Question: Please indicate a possible affordance area of the banana that can be used for eating
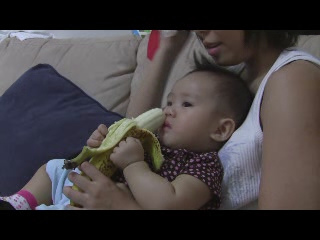
Answer: [62.5, 107, 163.5, 207]